Hunters View

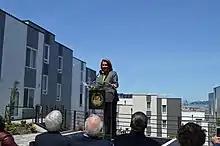
Representative Nancy Pelosi speaking about the ongoing redevelopment at Hunters View in 2017

Hunters View is a housing project in the Hunters Point neighborhood in San Francisco.